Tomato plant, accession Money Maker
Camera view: horizontal (90 deg, fisheye); turntable rotation: 240 degrees
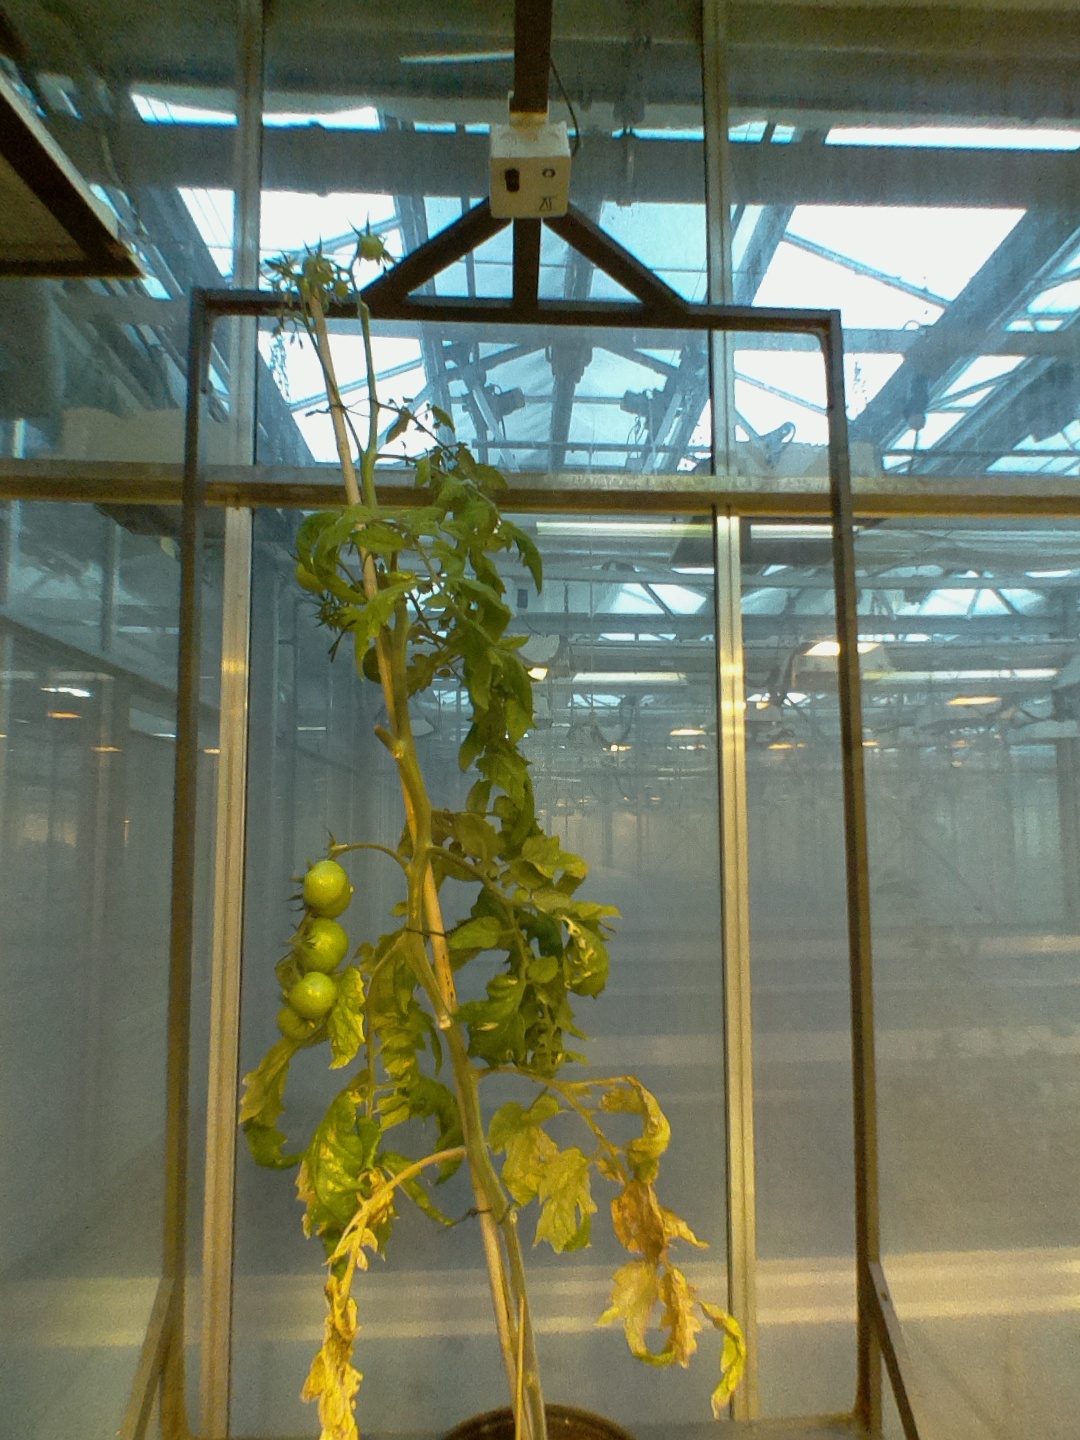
BBCH growth stage 79: 90% -100% of final fruit size